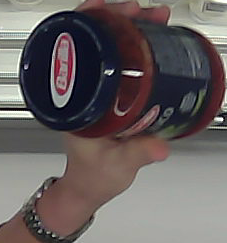
Product: barilla_pomodoro